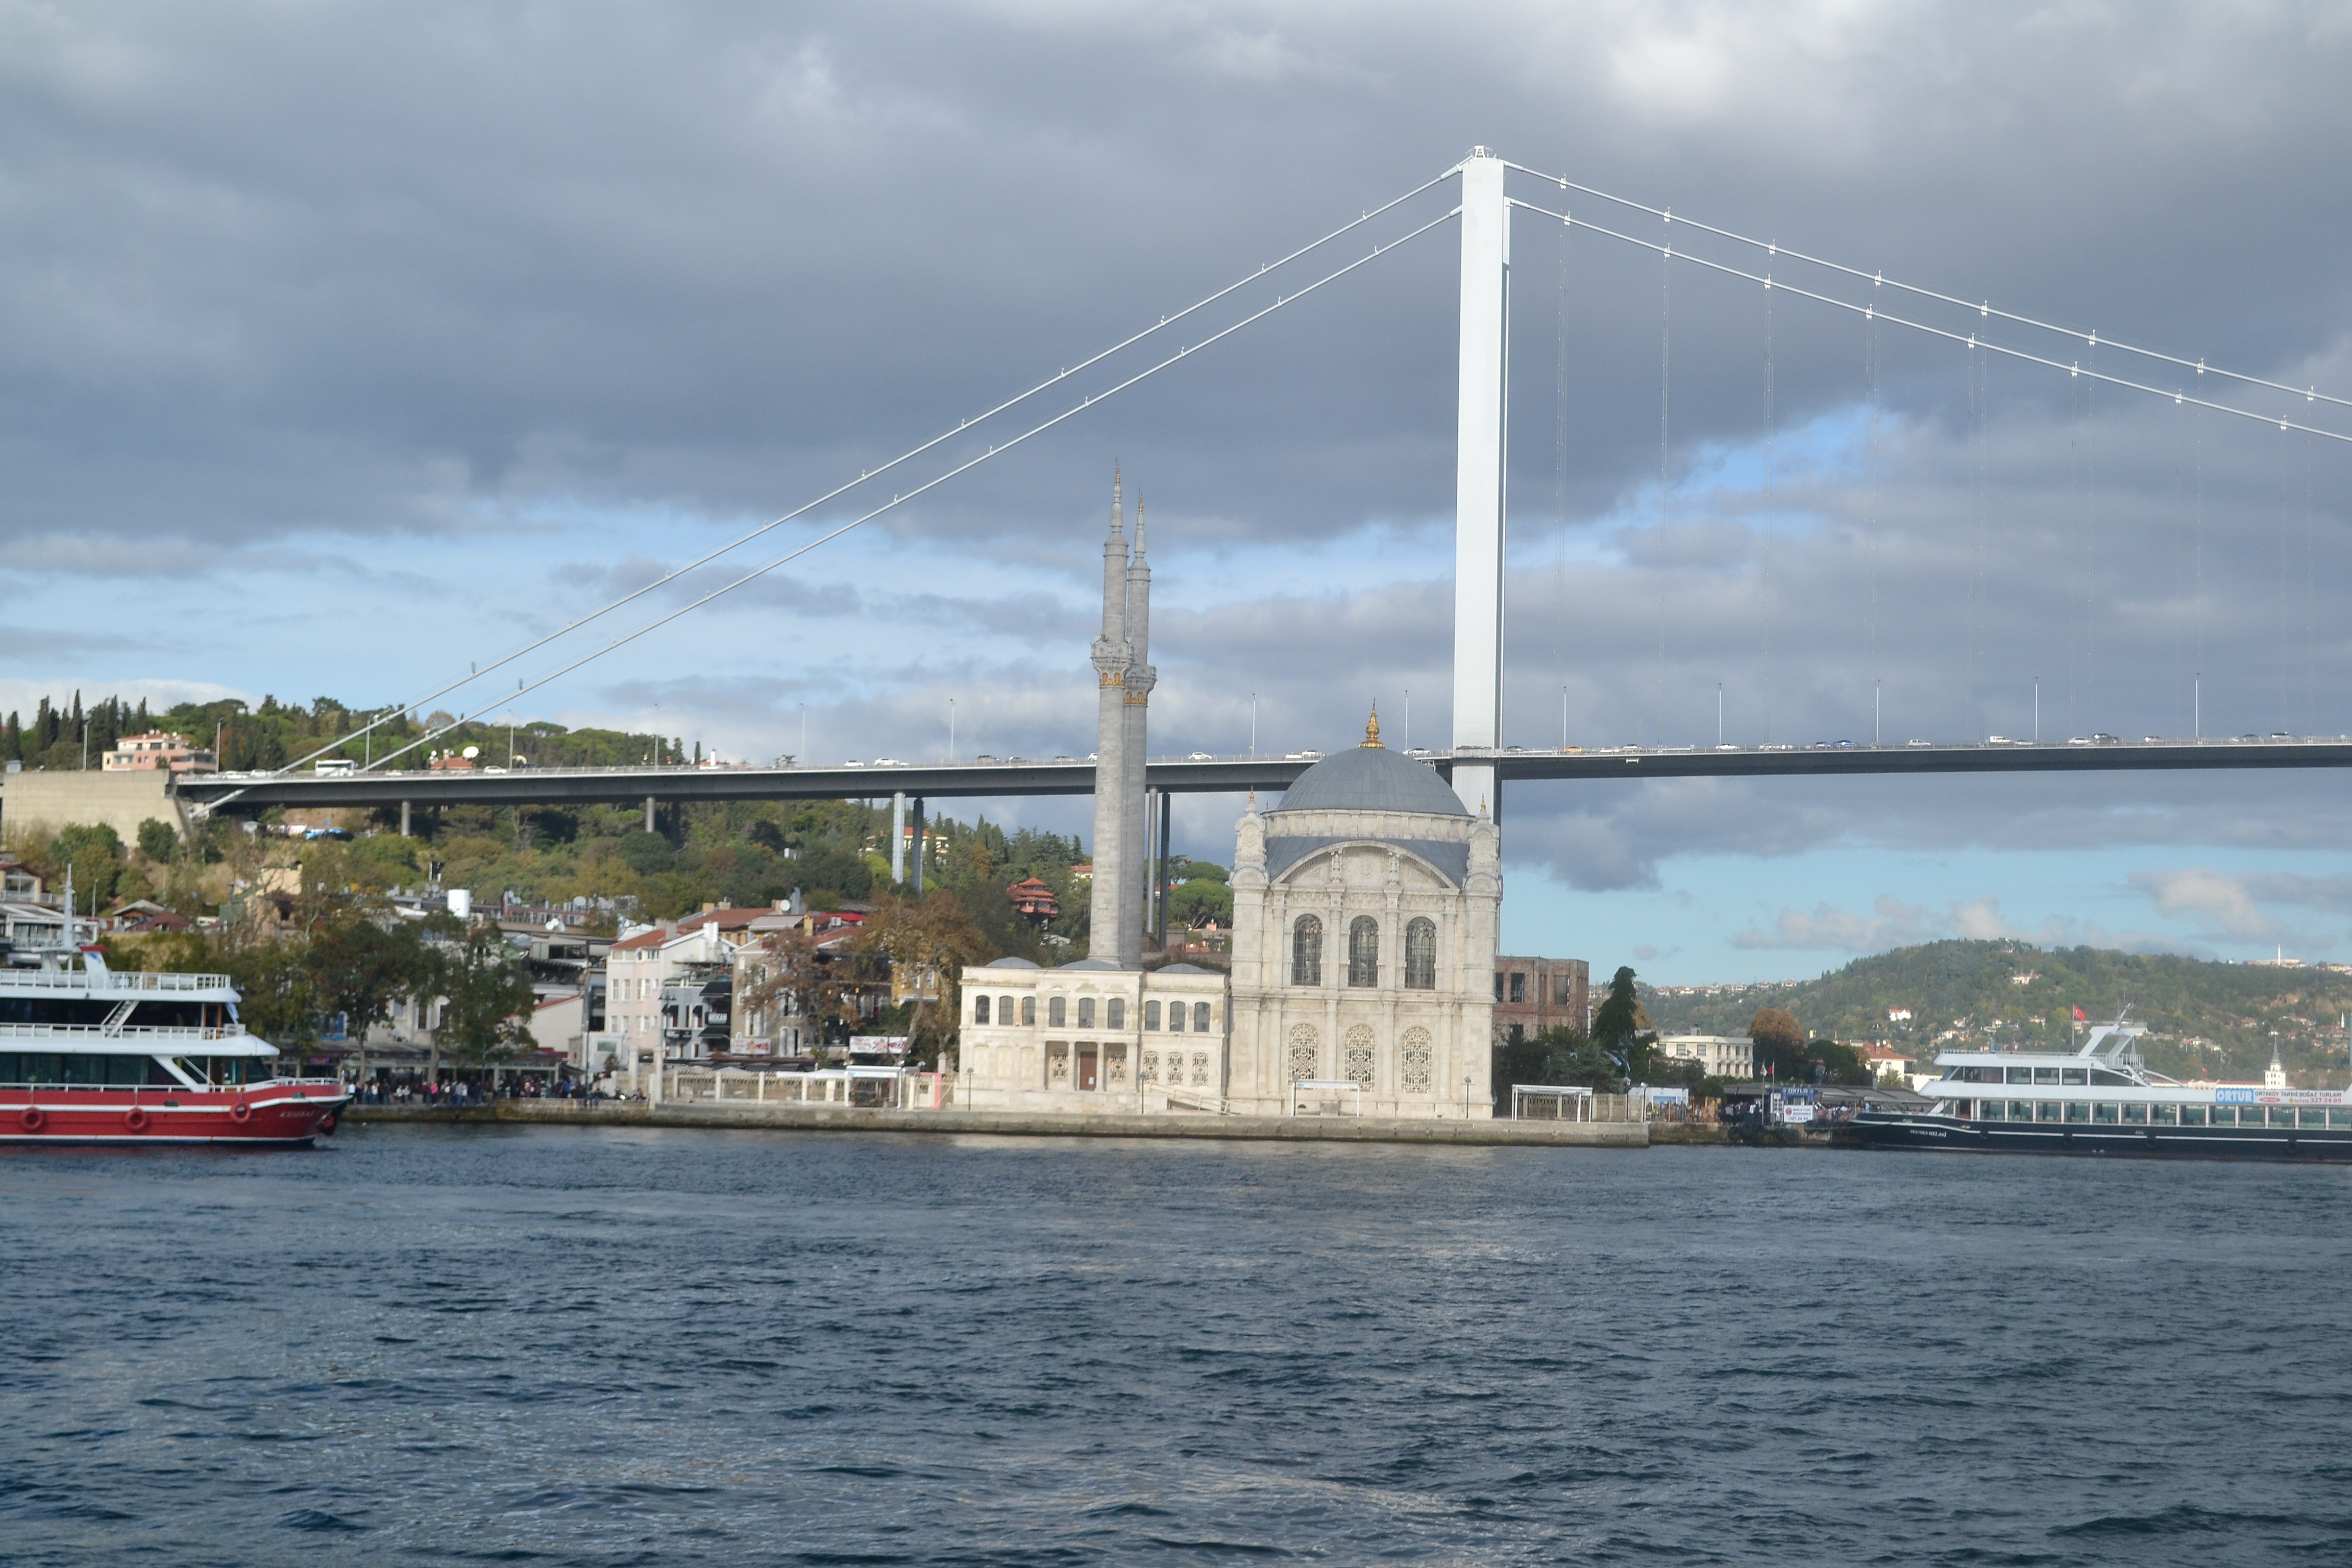
sea, coast, dock, boat, ship, vehicle, mast, bay, harbor, marina, port, sailboat, ferry, sail, watercraft, passenger ship, ortak y mosque, faisalabad, turkey istanbul sea sea